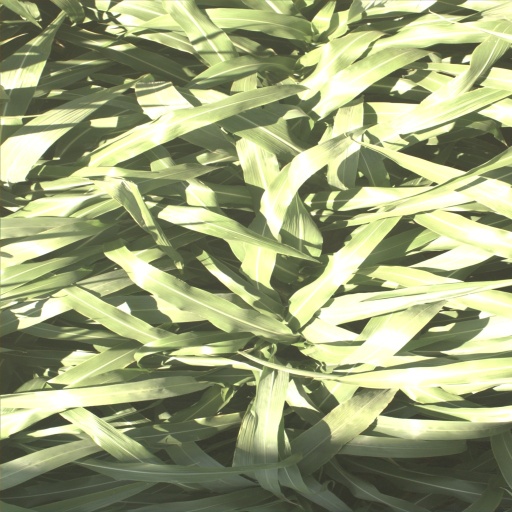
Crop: sorghum